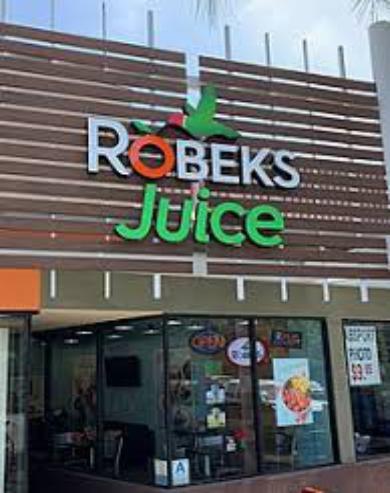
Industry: Food